Grand Hotel Nevada

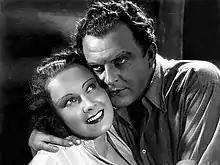
Lída Baarová and Otomar Korbelář

Grand Hotel Nevada is a 1935 comedy film directed by Jan Sviták and starring Lída Baarová, Otomar Korbelář, and Karel Dostal.